WUMX

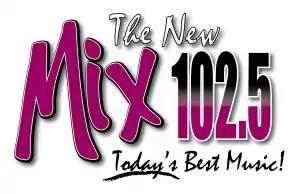
Logo used from 2004 to 2015

Shortly after the format change Mix 102.5 changed calls to the present-day WUMX. In 2005, WUMX began flipping to a holiday music format branded as "Christmix 102.5" (a format also shared with eventual sister station WZUN) from early November until Christmas Day. This programming choice proved popular and forced rival WLZW to begin the practice in 2009. In October 2007, Clear Channel sold WUMX along with sister stations WOUR, WRNY, and WIXT to Galaxy Communications, who kept the hot AC format and Mix 102.5 branding. The station added a new logo, slogan and slight format change to meet with the changing times in June 2015, eliminating their holiday music format. As of January 2024, the WUMX lineup consists of Big Poppa (who replaced Elvis Duran and the Morning Show) and Brett Hall.